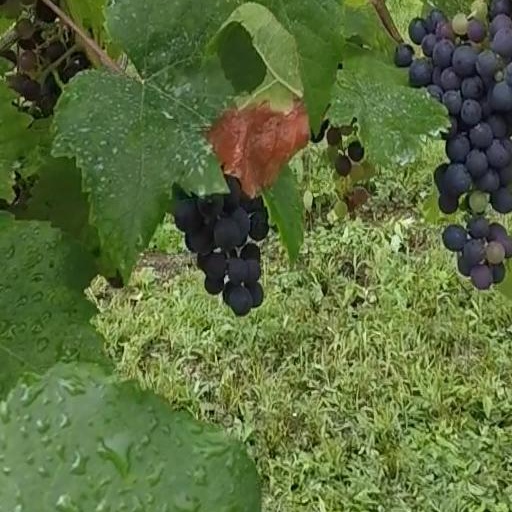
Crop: grape